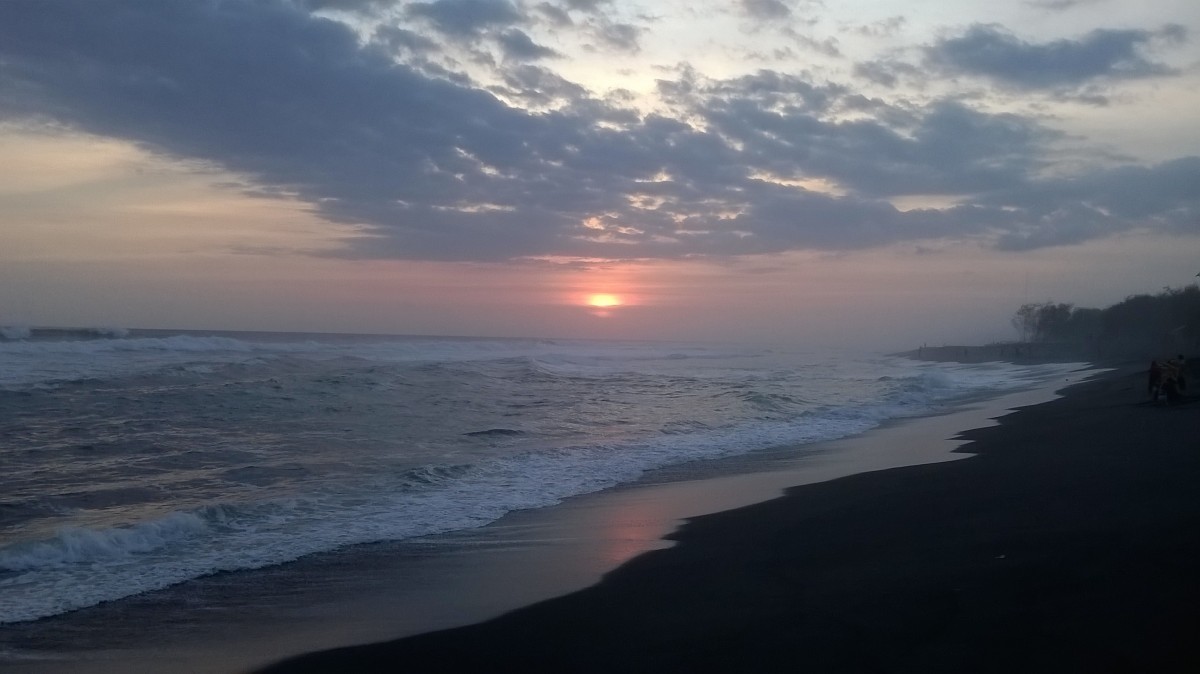
Tags: sea, coast, ocean, horizon, cloud, sky, sun, sunrise, sunset, sunlight, morning, shore, dawn, dusk, evening, bay, cape, afterglow